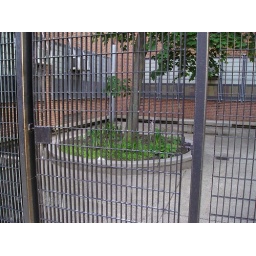
Rescue plants from 20th &amp;amp; Catharine community garden in tree pit at Chester Arthur School.